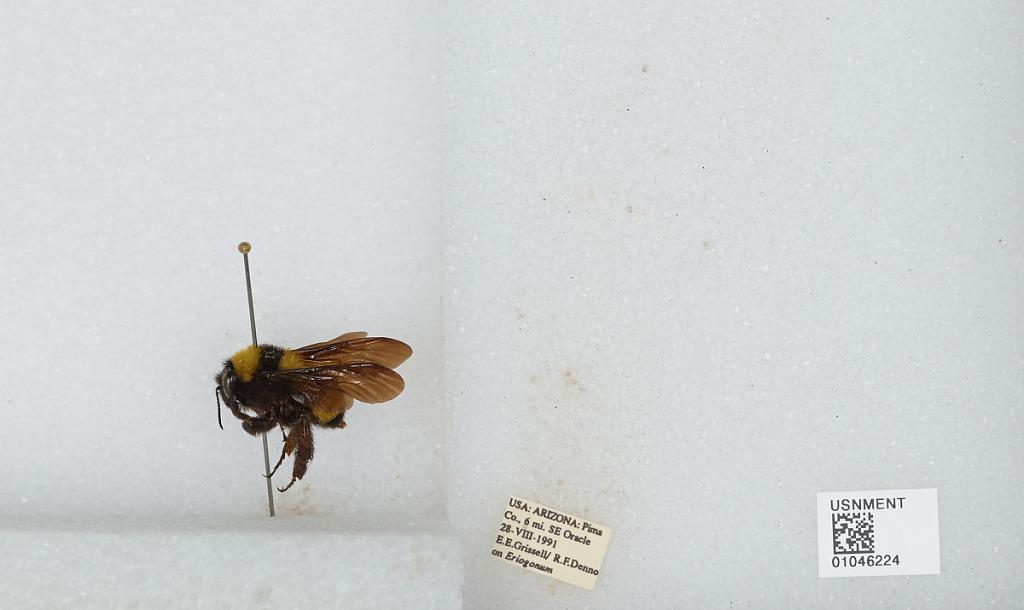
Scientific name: Bombus sp.
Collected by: E. Grissell & R. Denno
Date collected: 1991-8-28
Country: United States
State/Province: Arizona
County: Pima
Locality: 6 miles Southeast of Oracle
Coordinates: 32.5628, -110.706